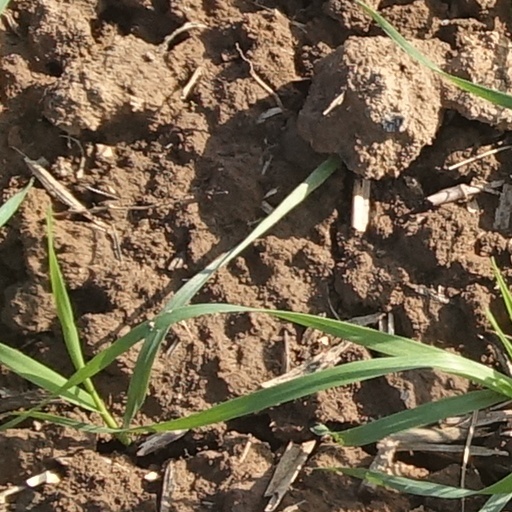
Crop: wheat